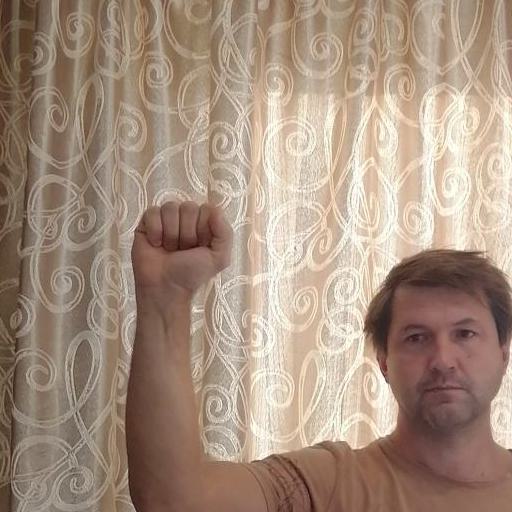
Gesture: fist